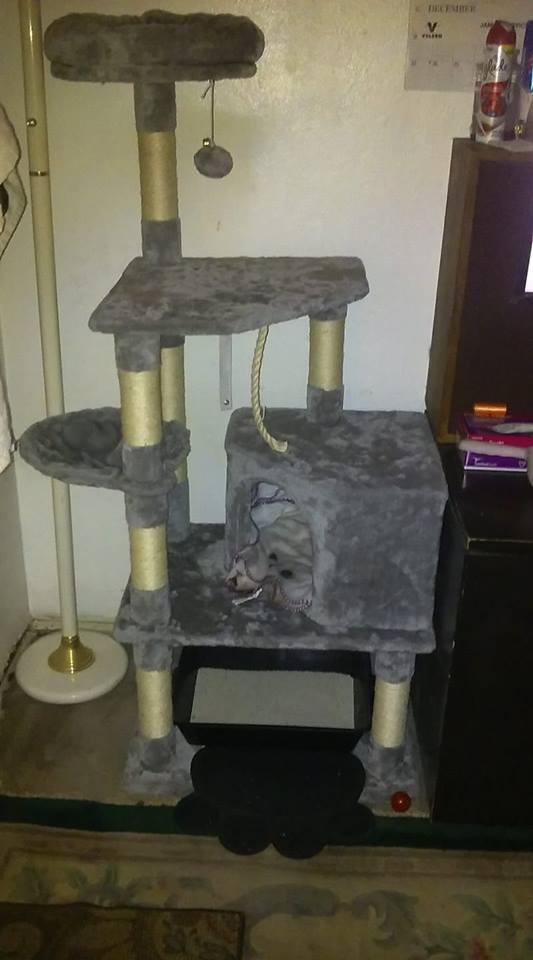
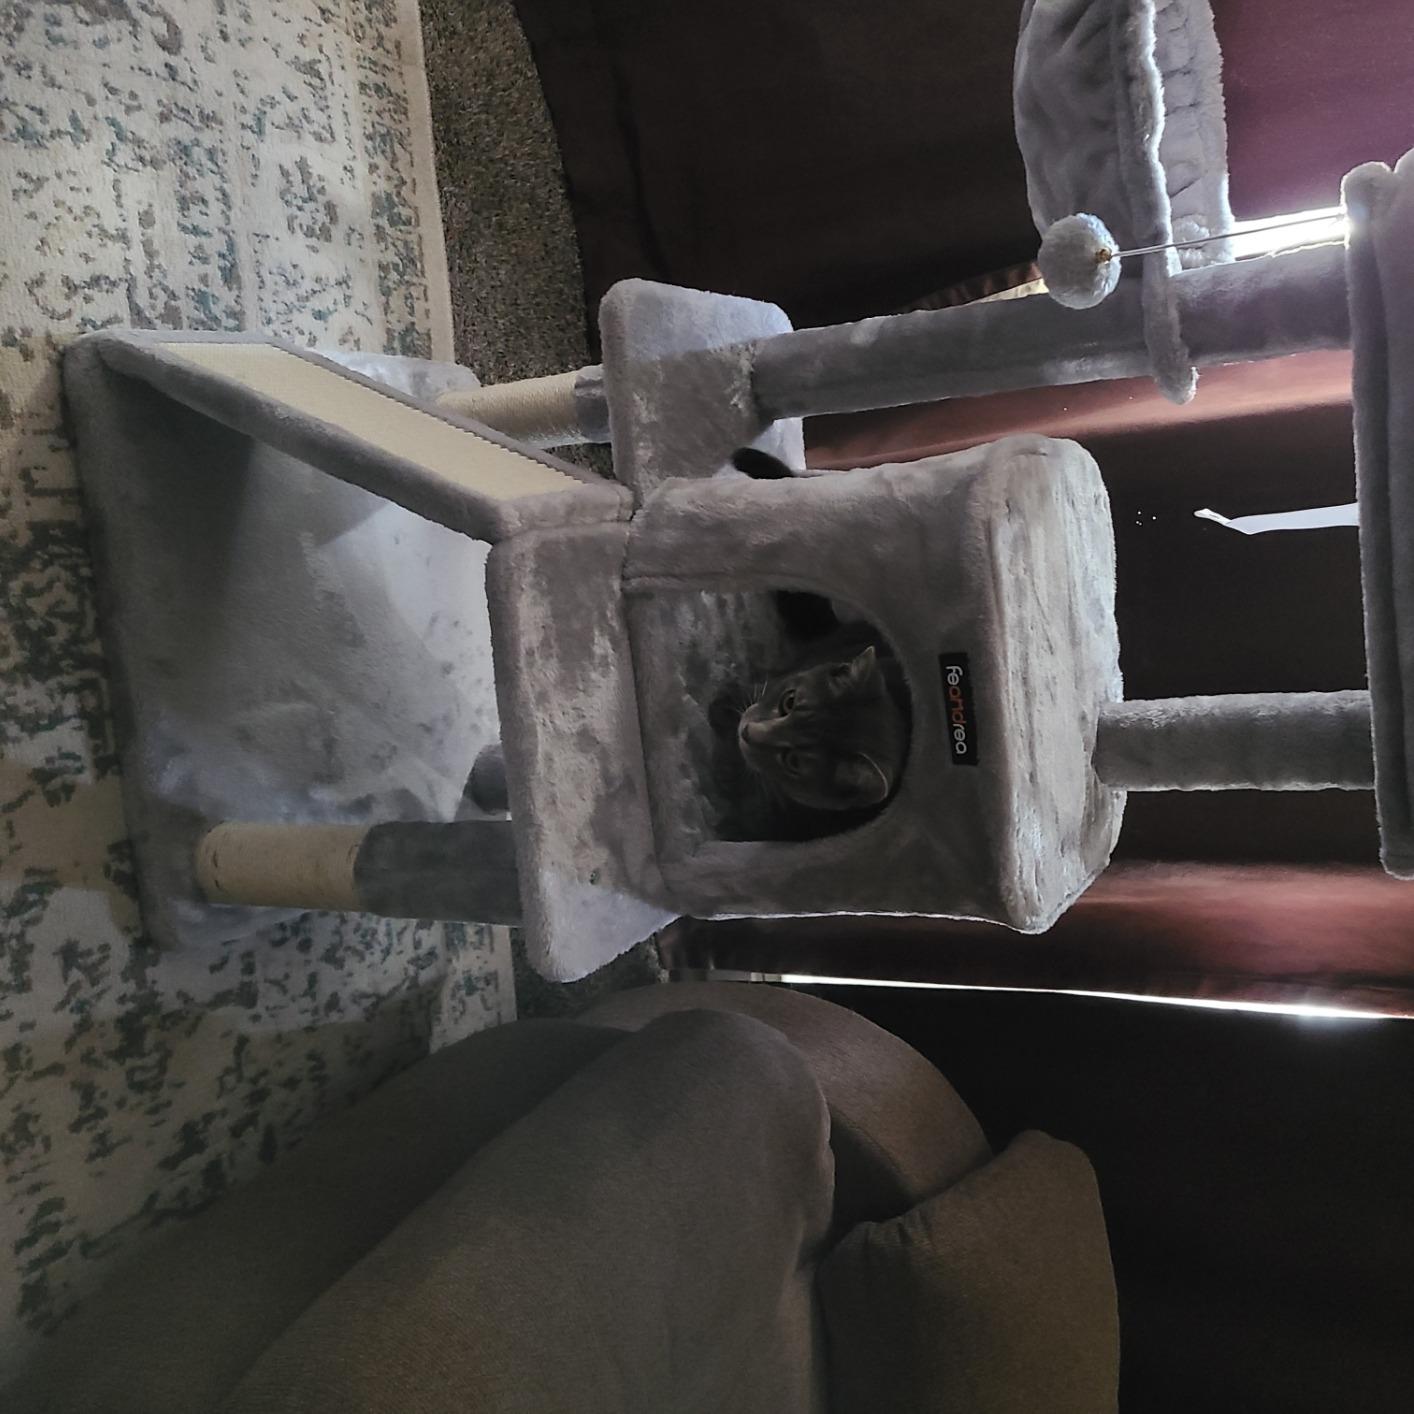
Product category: items_cat tree
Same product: no